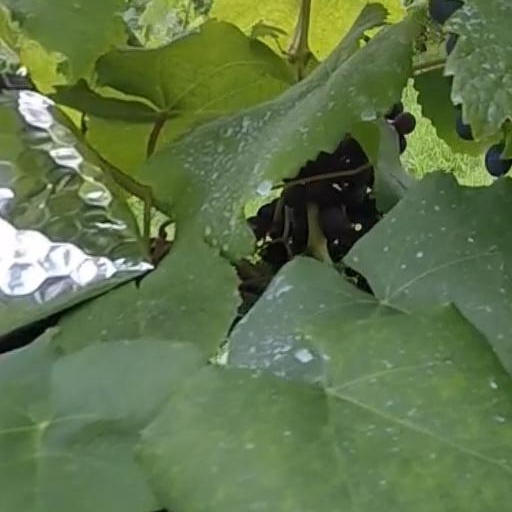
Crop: grape